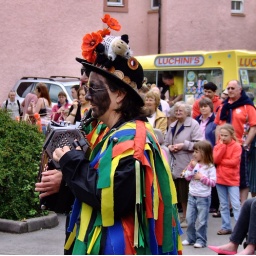
Tenuous link: flowers (and other things!) in her hat